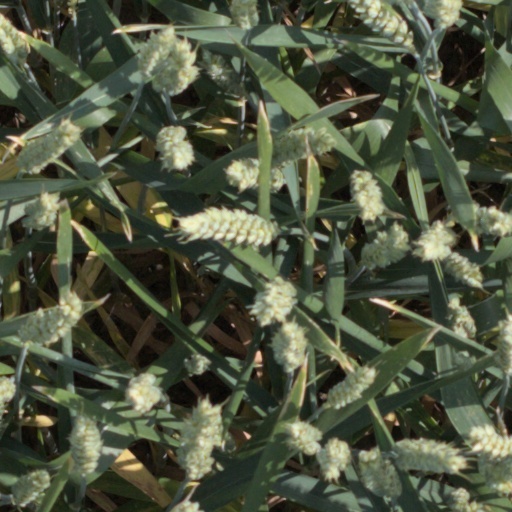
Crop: wheat